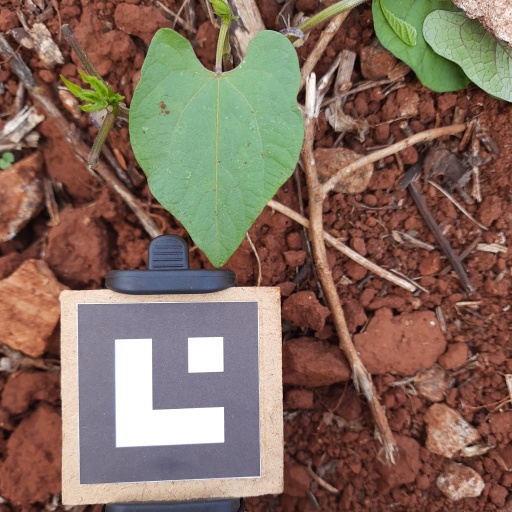
Observations: flat surface, no eating holes, with soild dust, under shade